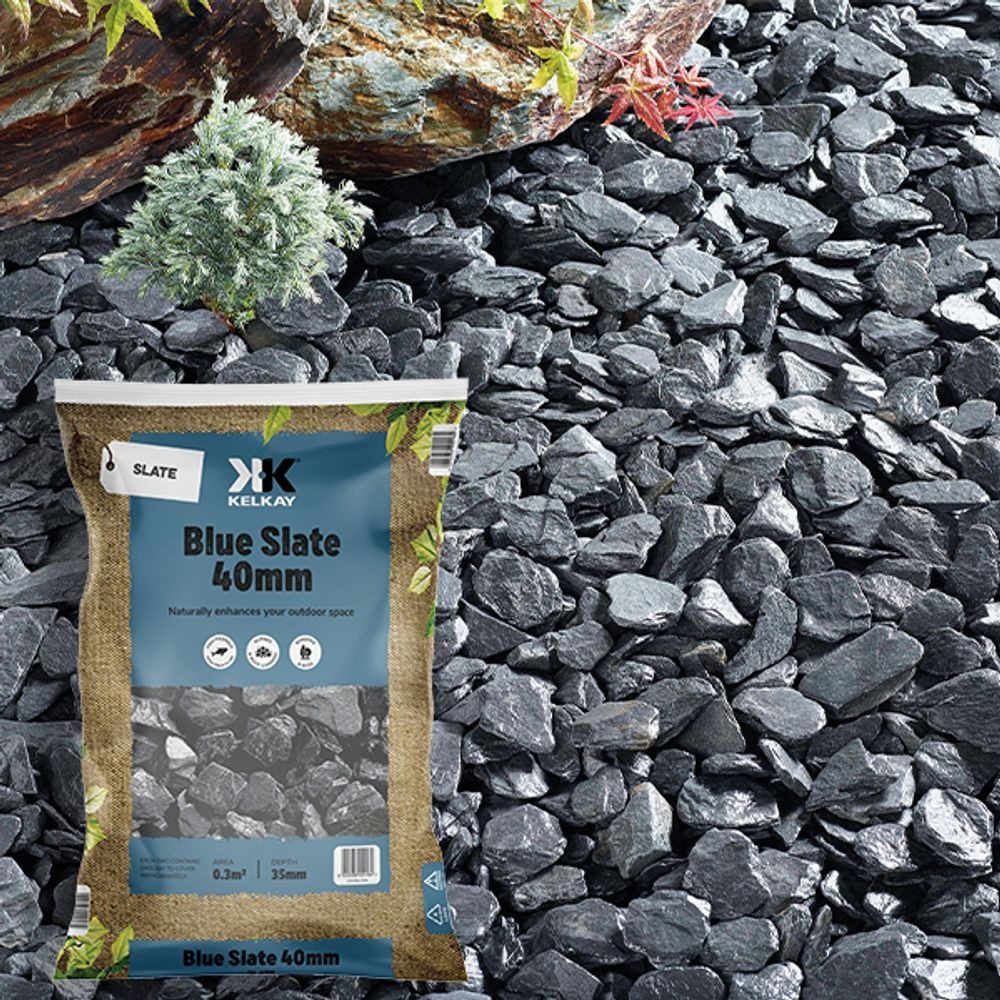
Blue Slate 40mm
FOR NATIONAL DELIVERY OF LARGE QUANTITIES EMAIL info@bowgardencentre.co.uk 20-40mm Blue Coloured Slate Chips Ideal Uses: Fish Friendly – Wash prior to use Alpines & Rock Gardens Borders & Beds
Brand: bow23
Category: Home & Garden > Lawn & Garden > Gardening > Mulch > Inorganic Mulch